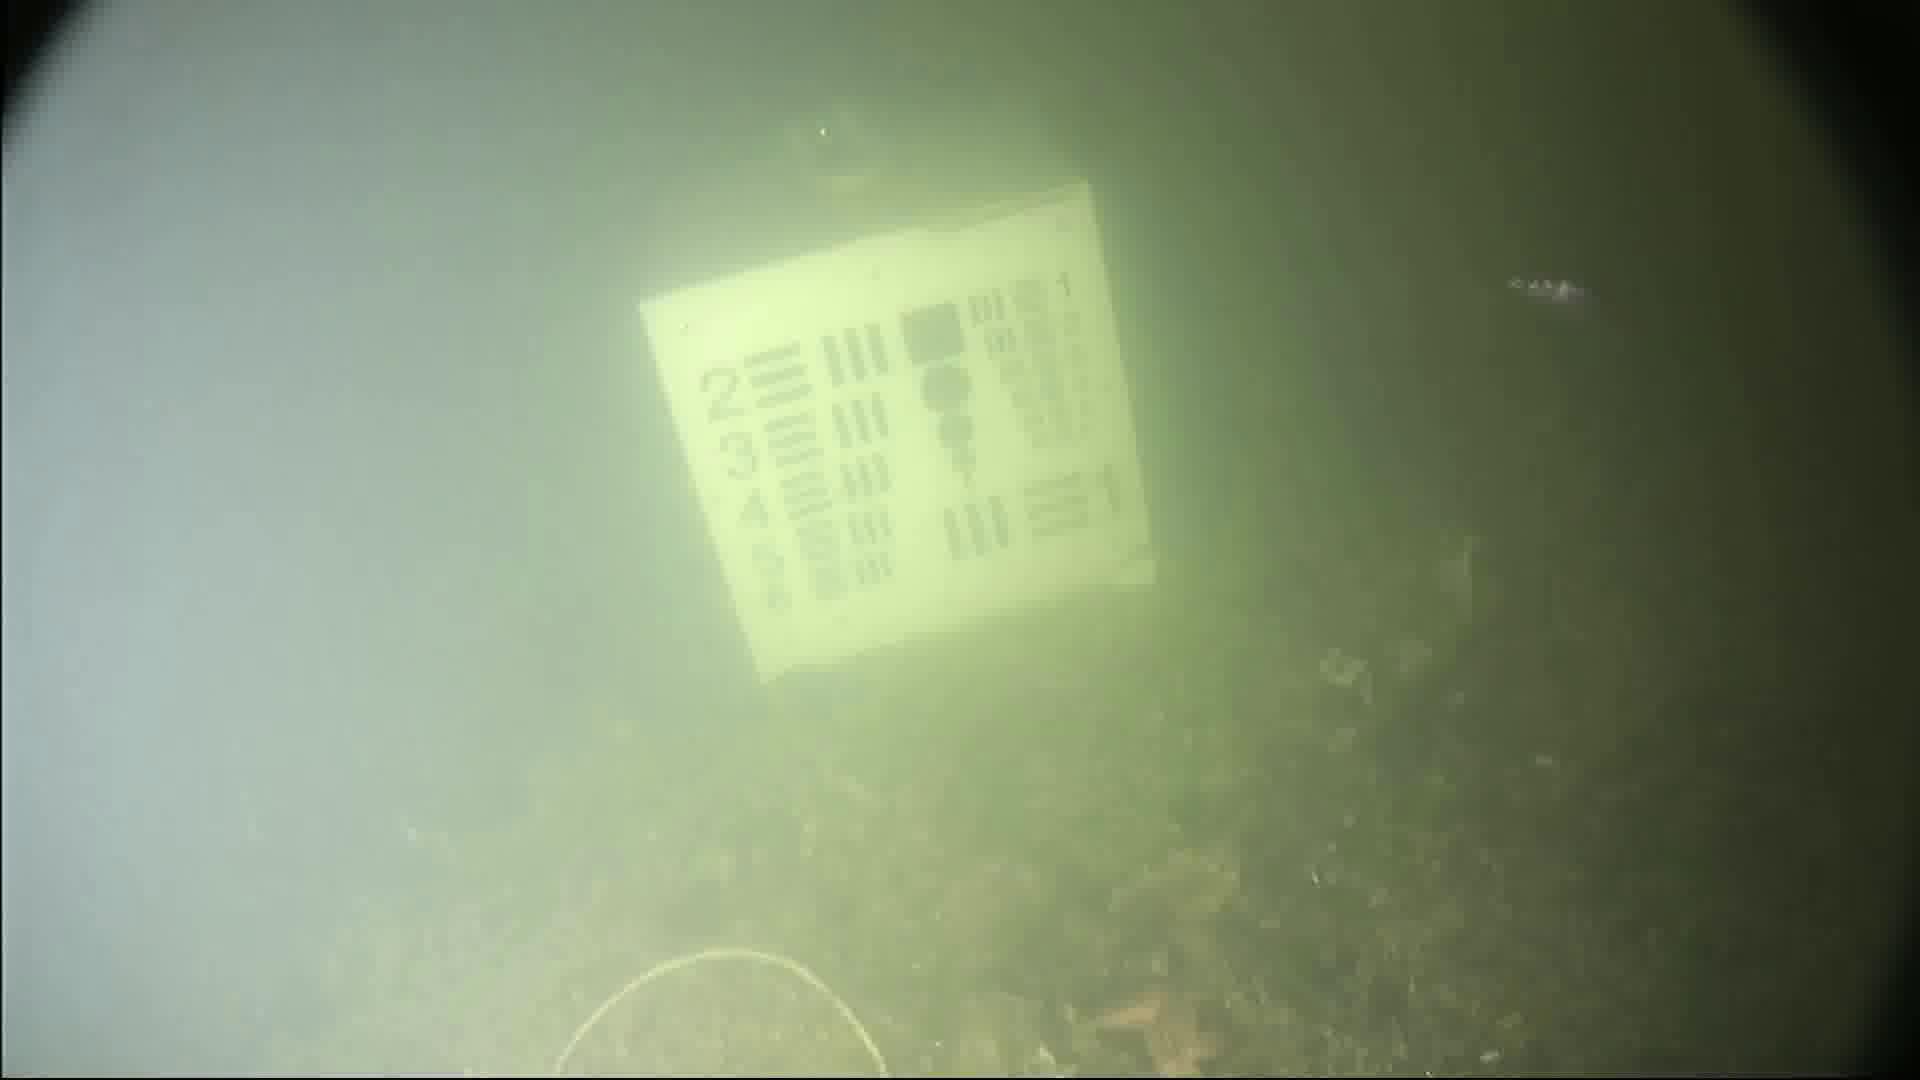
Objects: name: small_fish
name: starfish